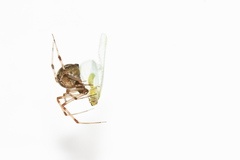
Species: Parasteatoda_tepidariorum